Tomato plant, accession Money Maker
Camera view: tilt-top (135 deg); turntable rotation: 240 degrees
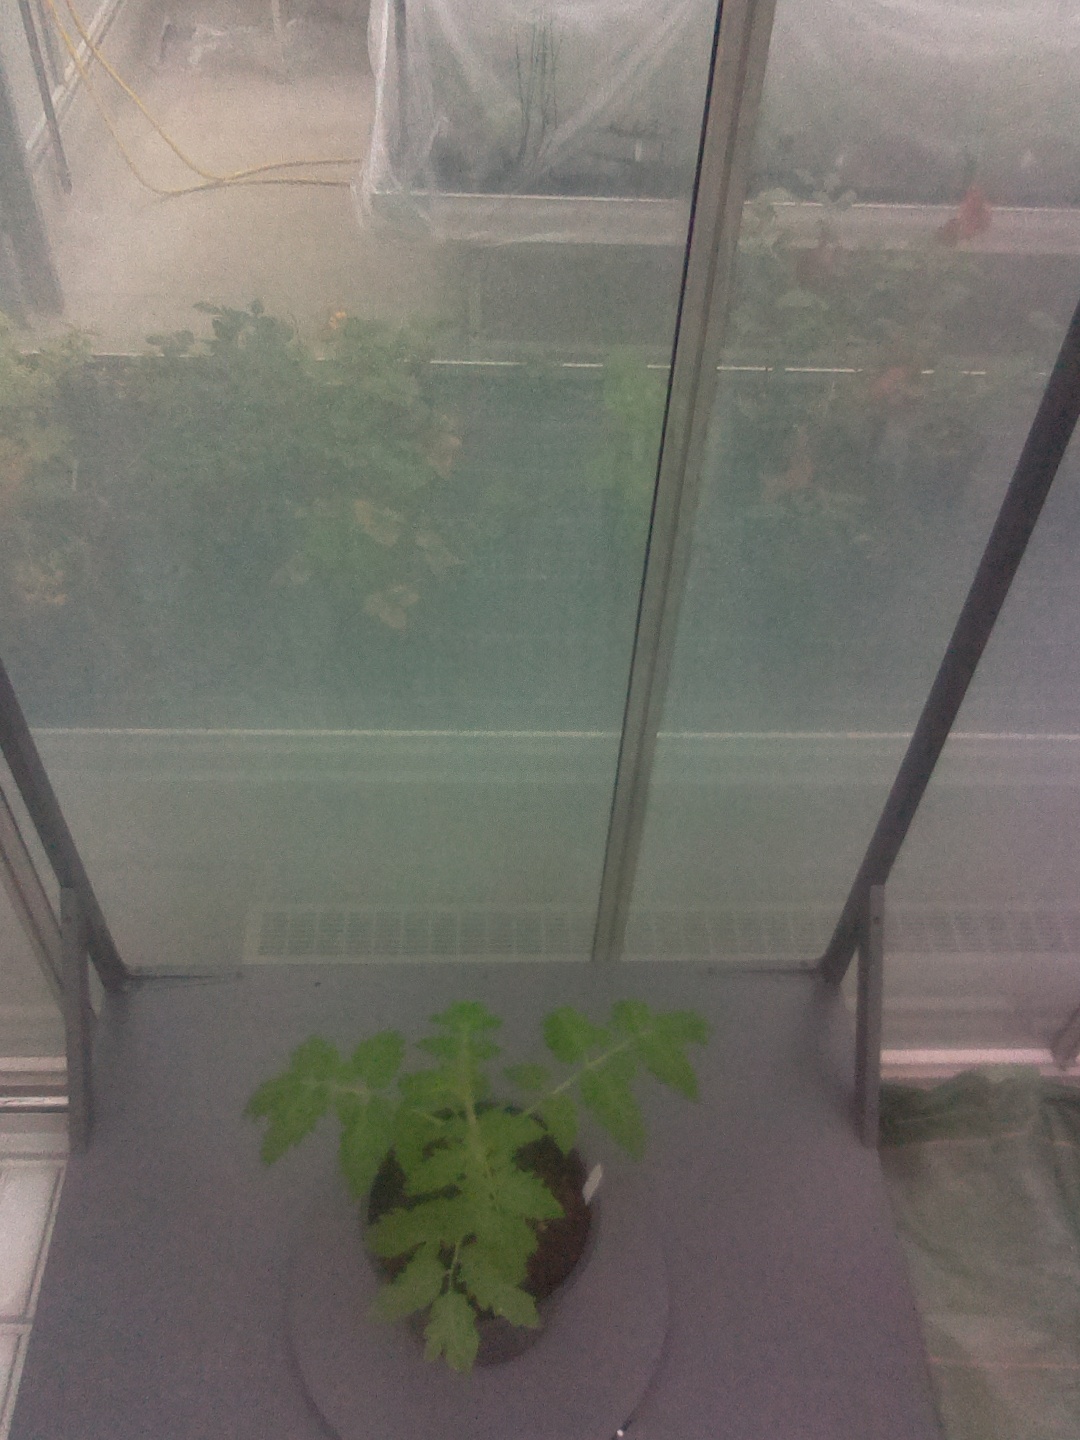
BBCH growth stage 13: 6 of true leaves visible